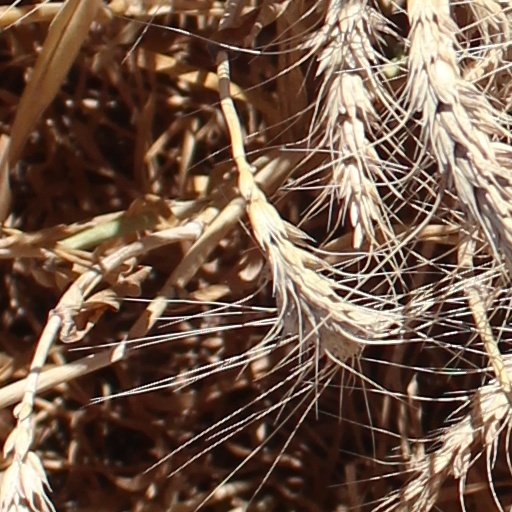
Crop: wheat